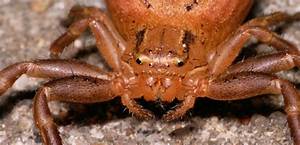
Label: spider